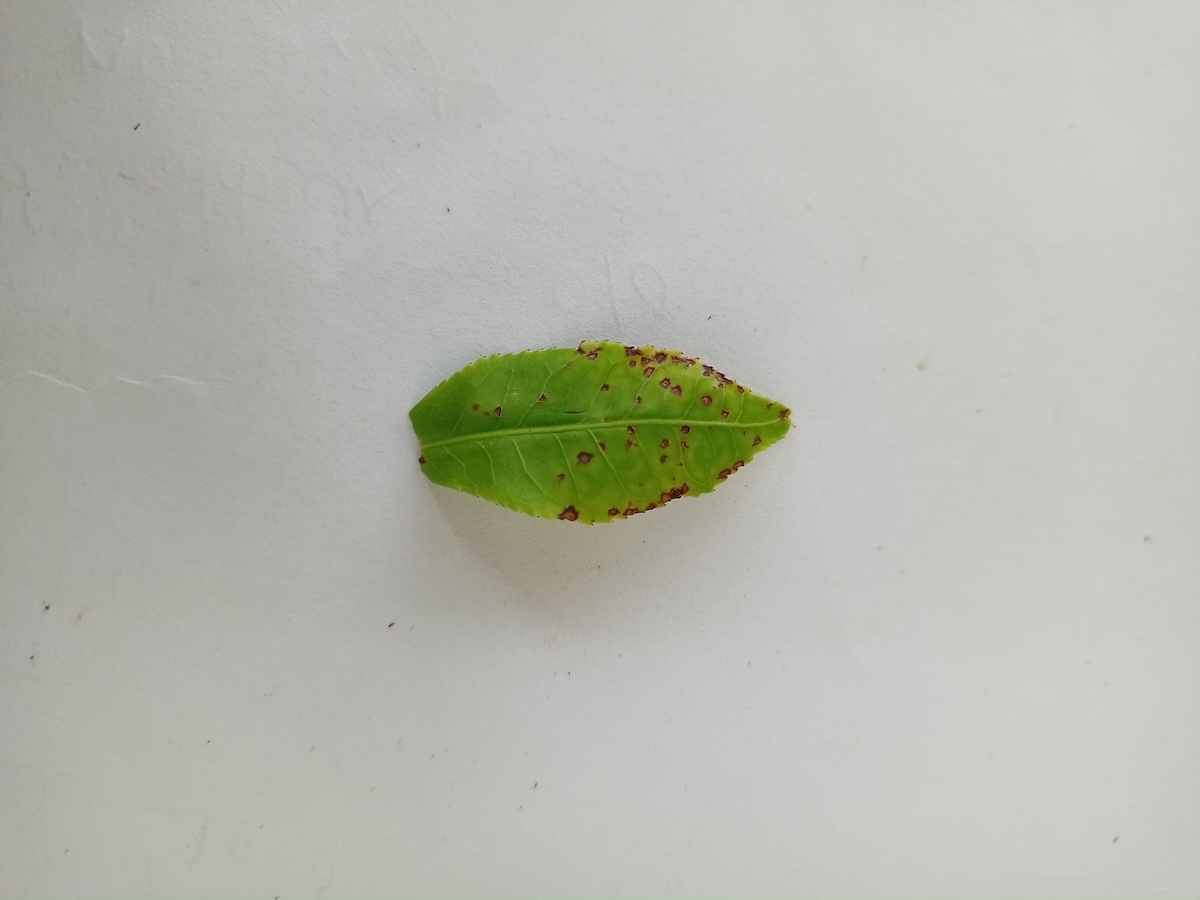
Label: Helopeltis